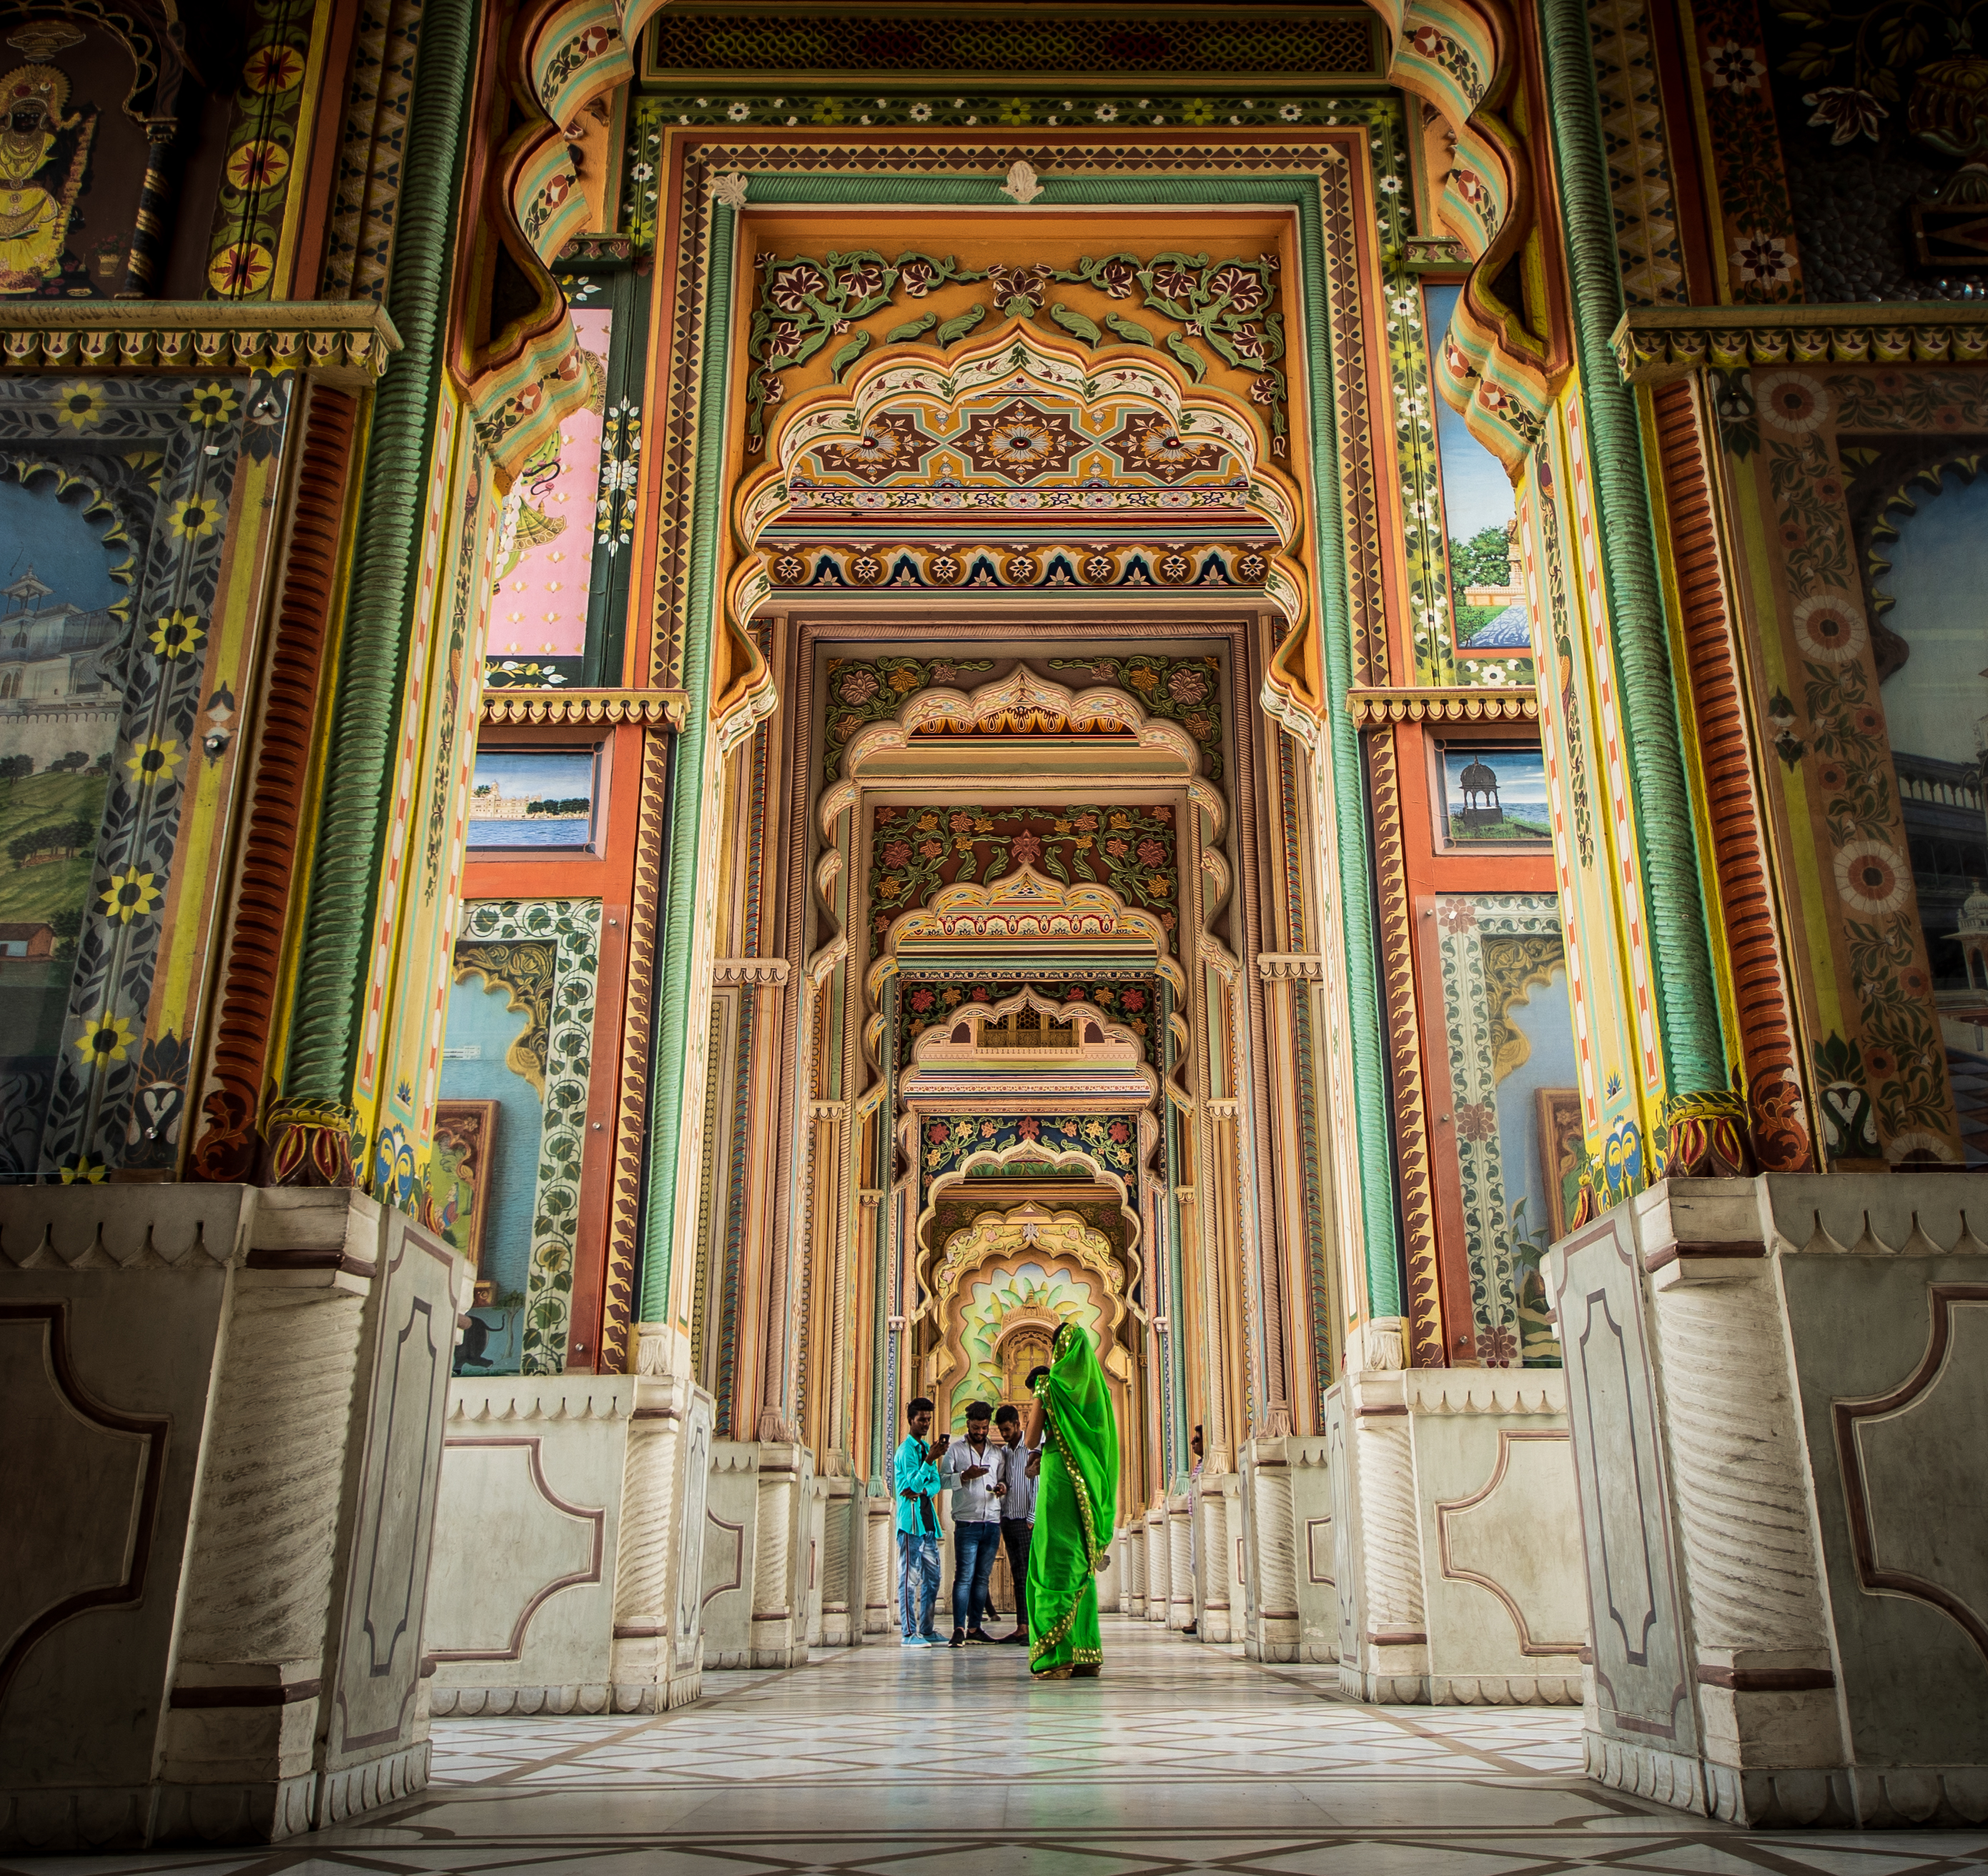
jaipur, ancient, antique, architecture, art, asia, asian, attraction, beautiful, blue, building, circle, city, colorful, culture, decoration, decorative, design, destination, detail, door, exterior, famous, garden, gate, heritage, historical, history, india, indian, interior, landmark, mahal, old, palace, pattern, pink, rajasthan, religion, style, tourism, tourist, town, traditional, travel, wall, holy places, arch, place of worship, carving, stone carving, ancient history, temple, historic site, shrine, religious institute, symmetry, wat